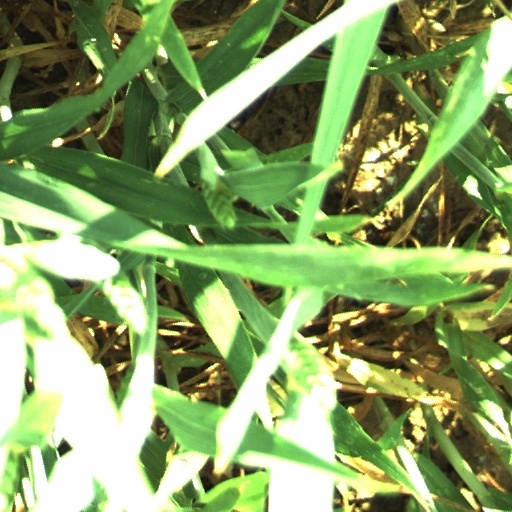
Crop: wheat